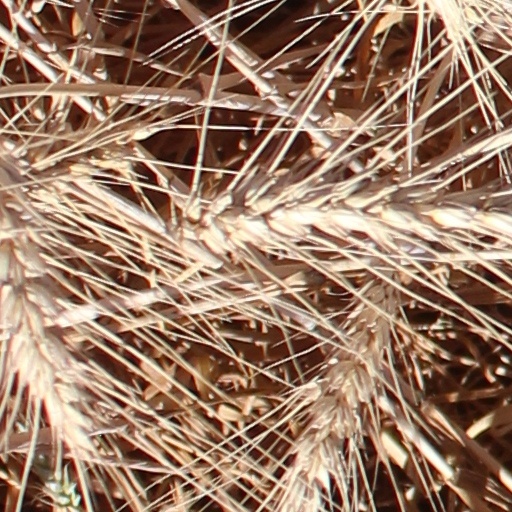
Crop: wheat